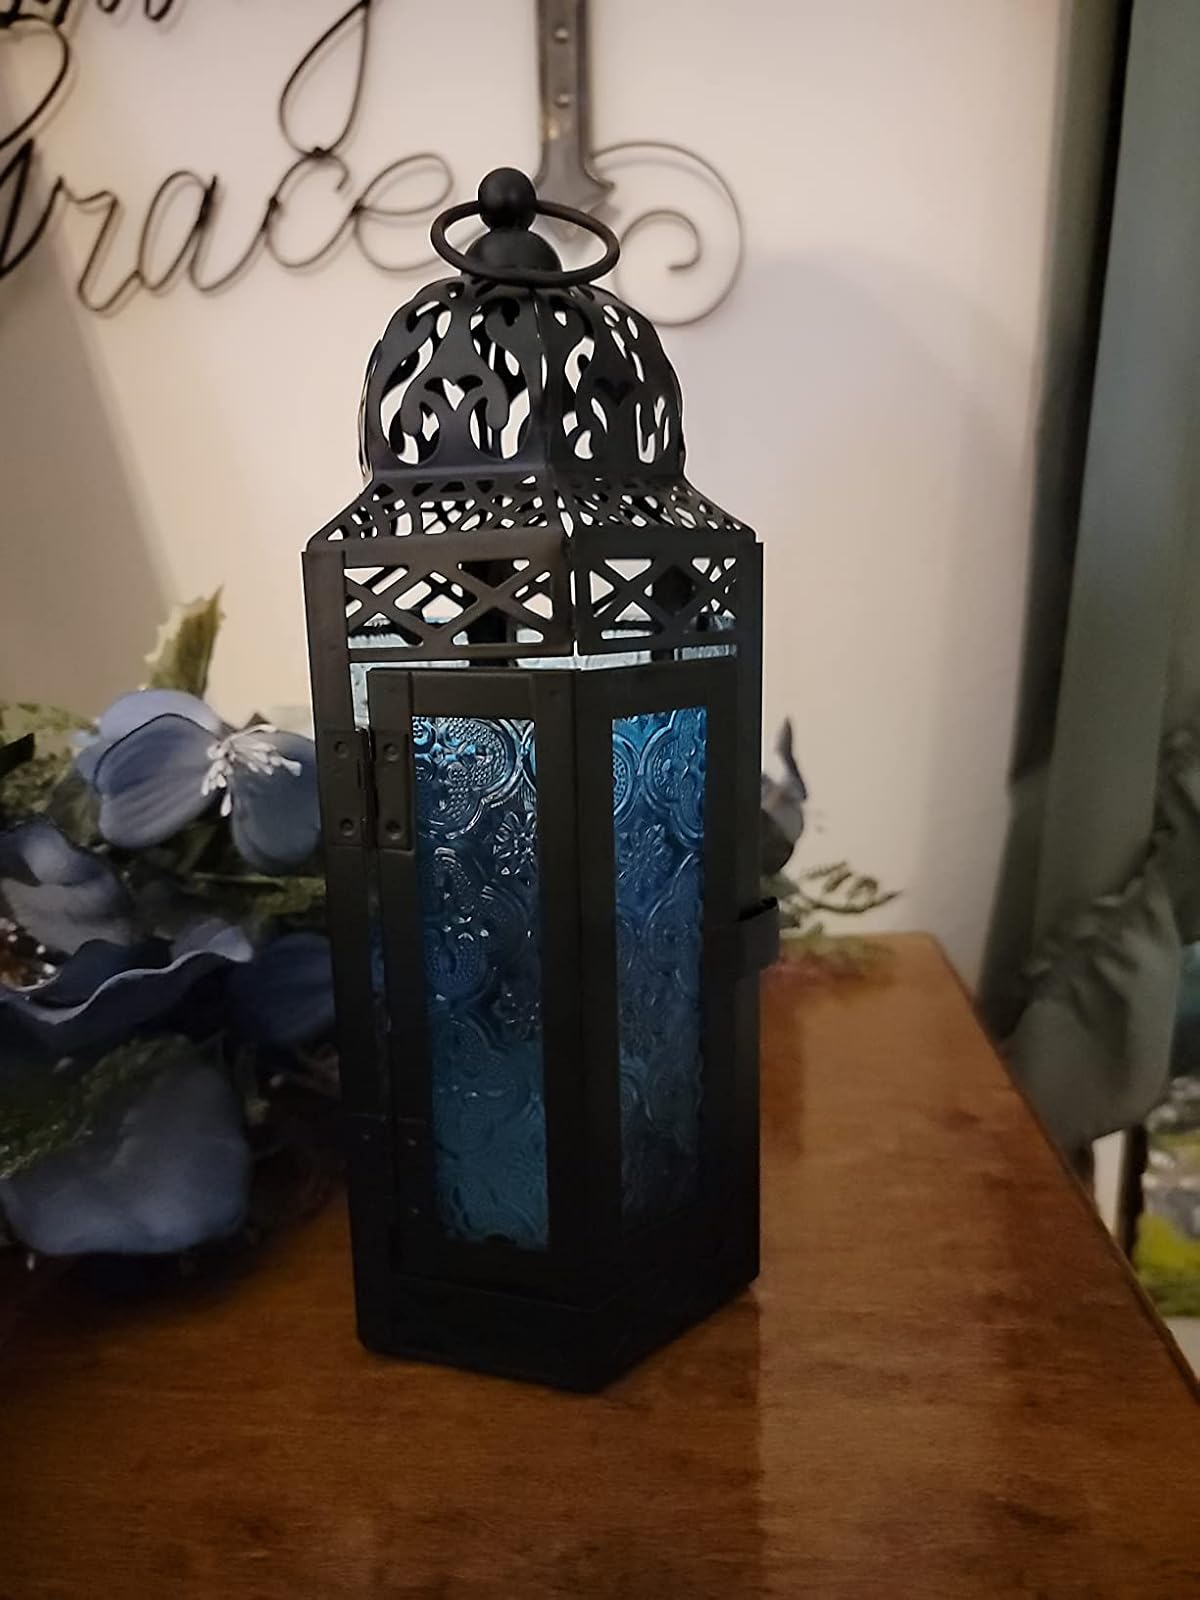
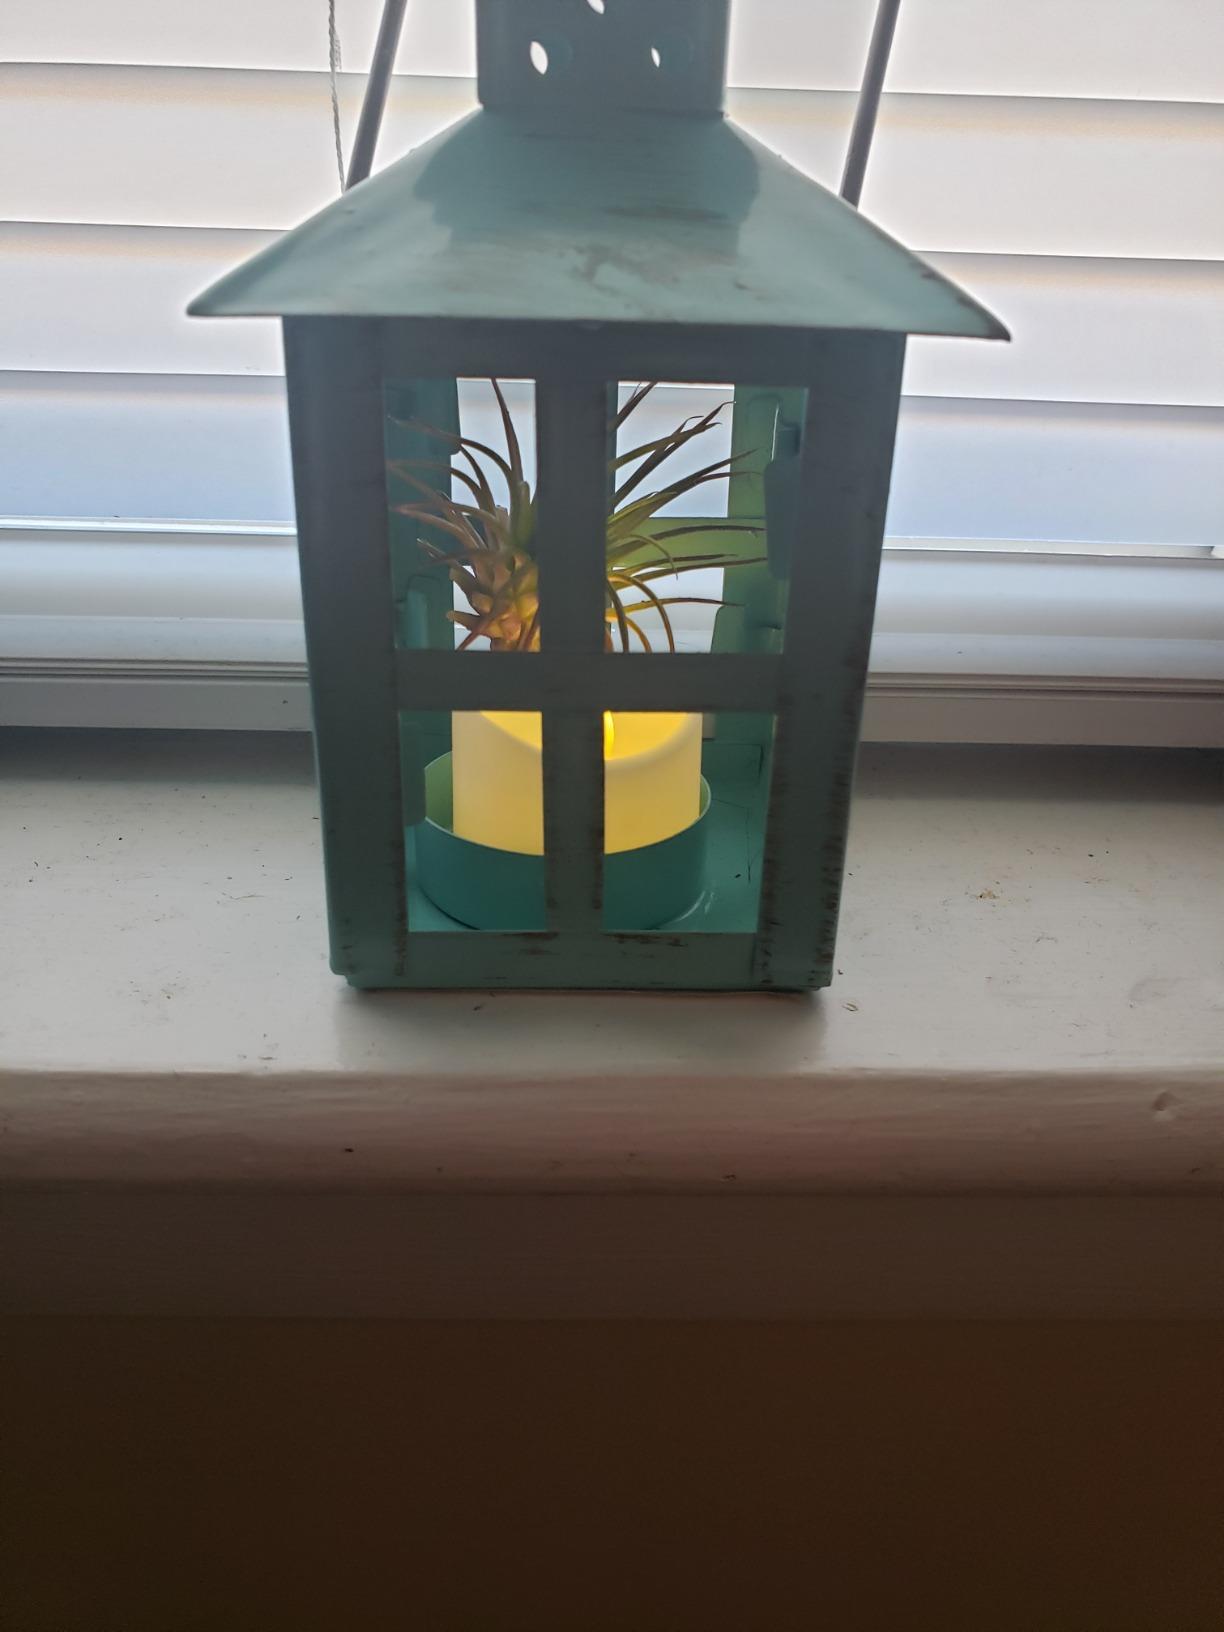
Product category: lantern
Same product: no